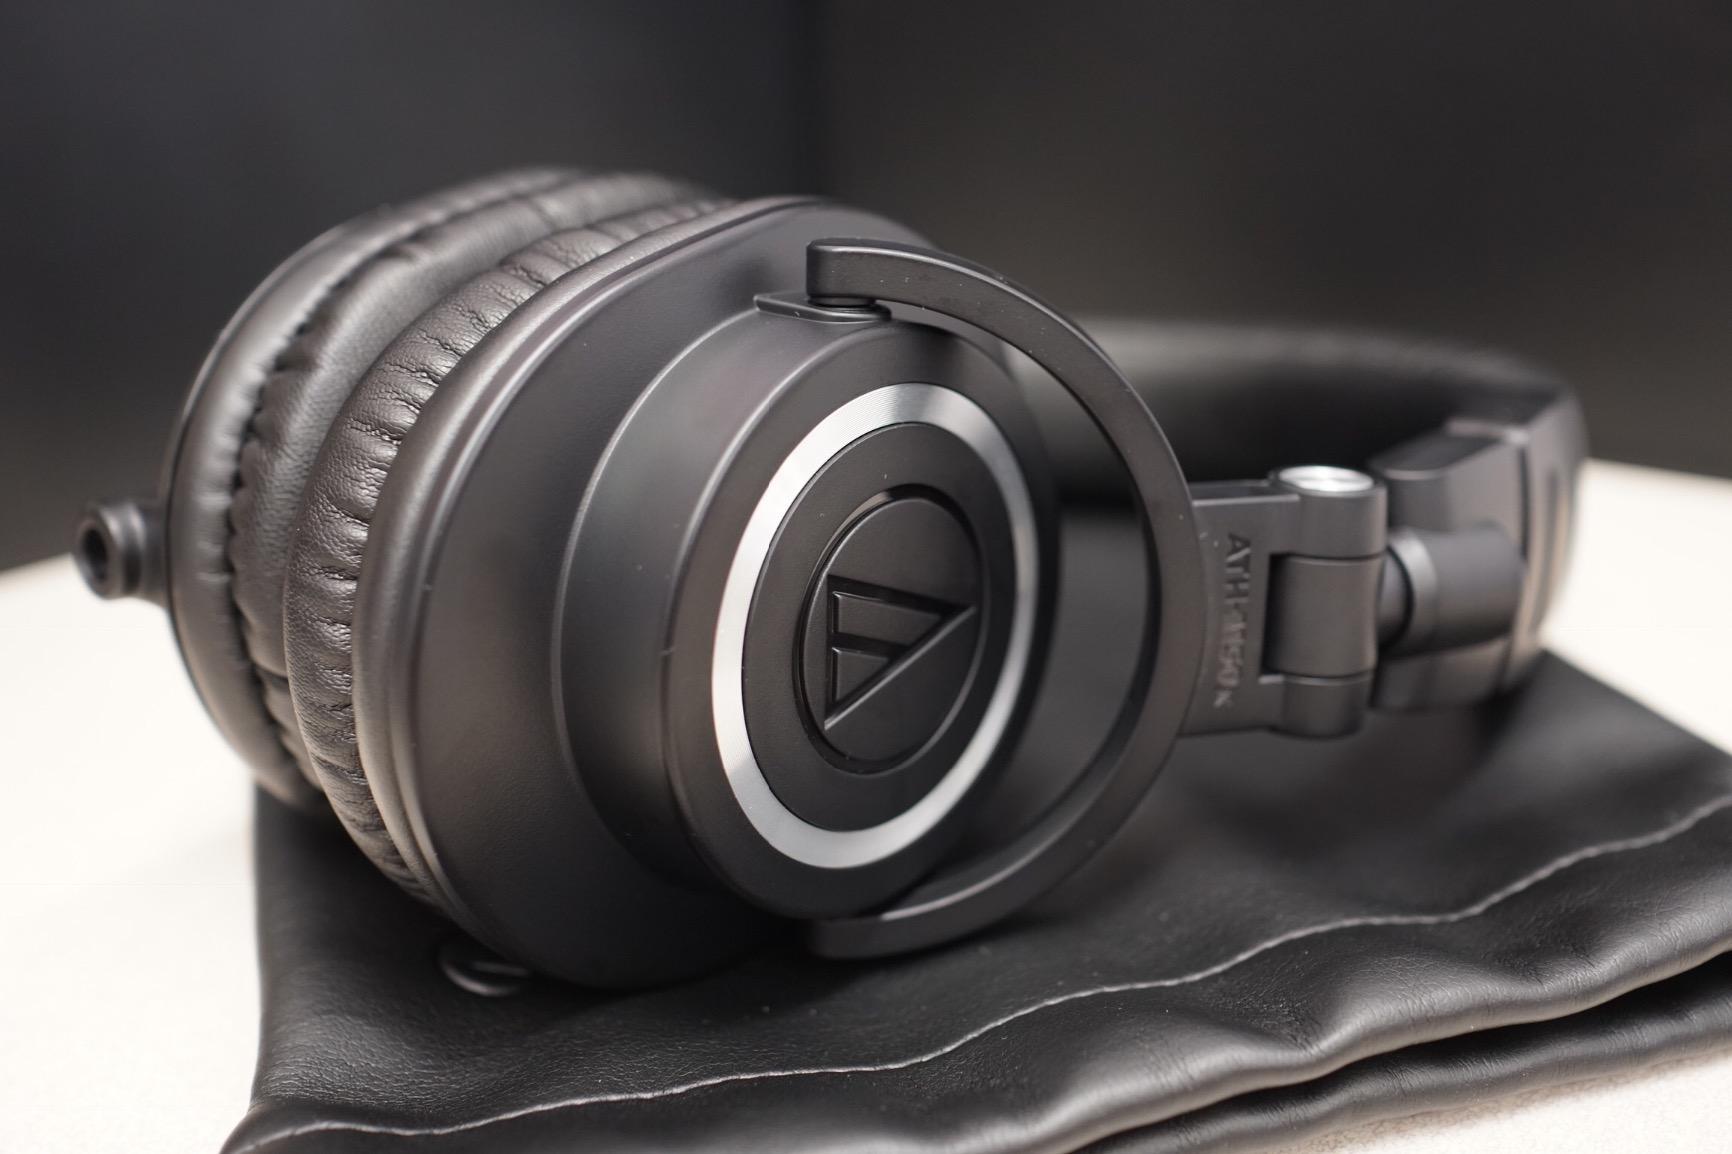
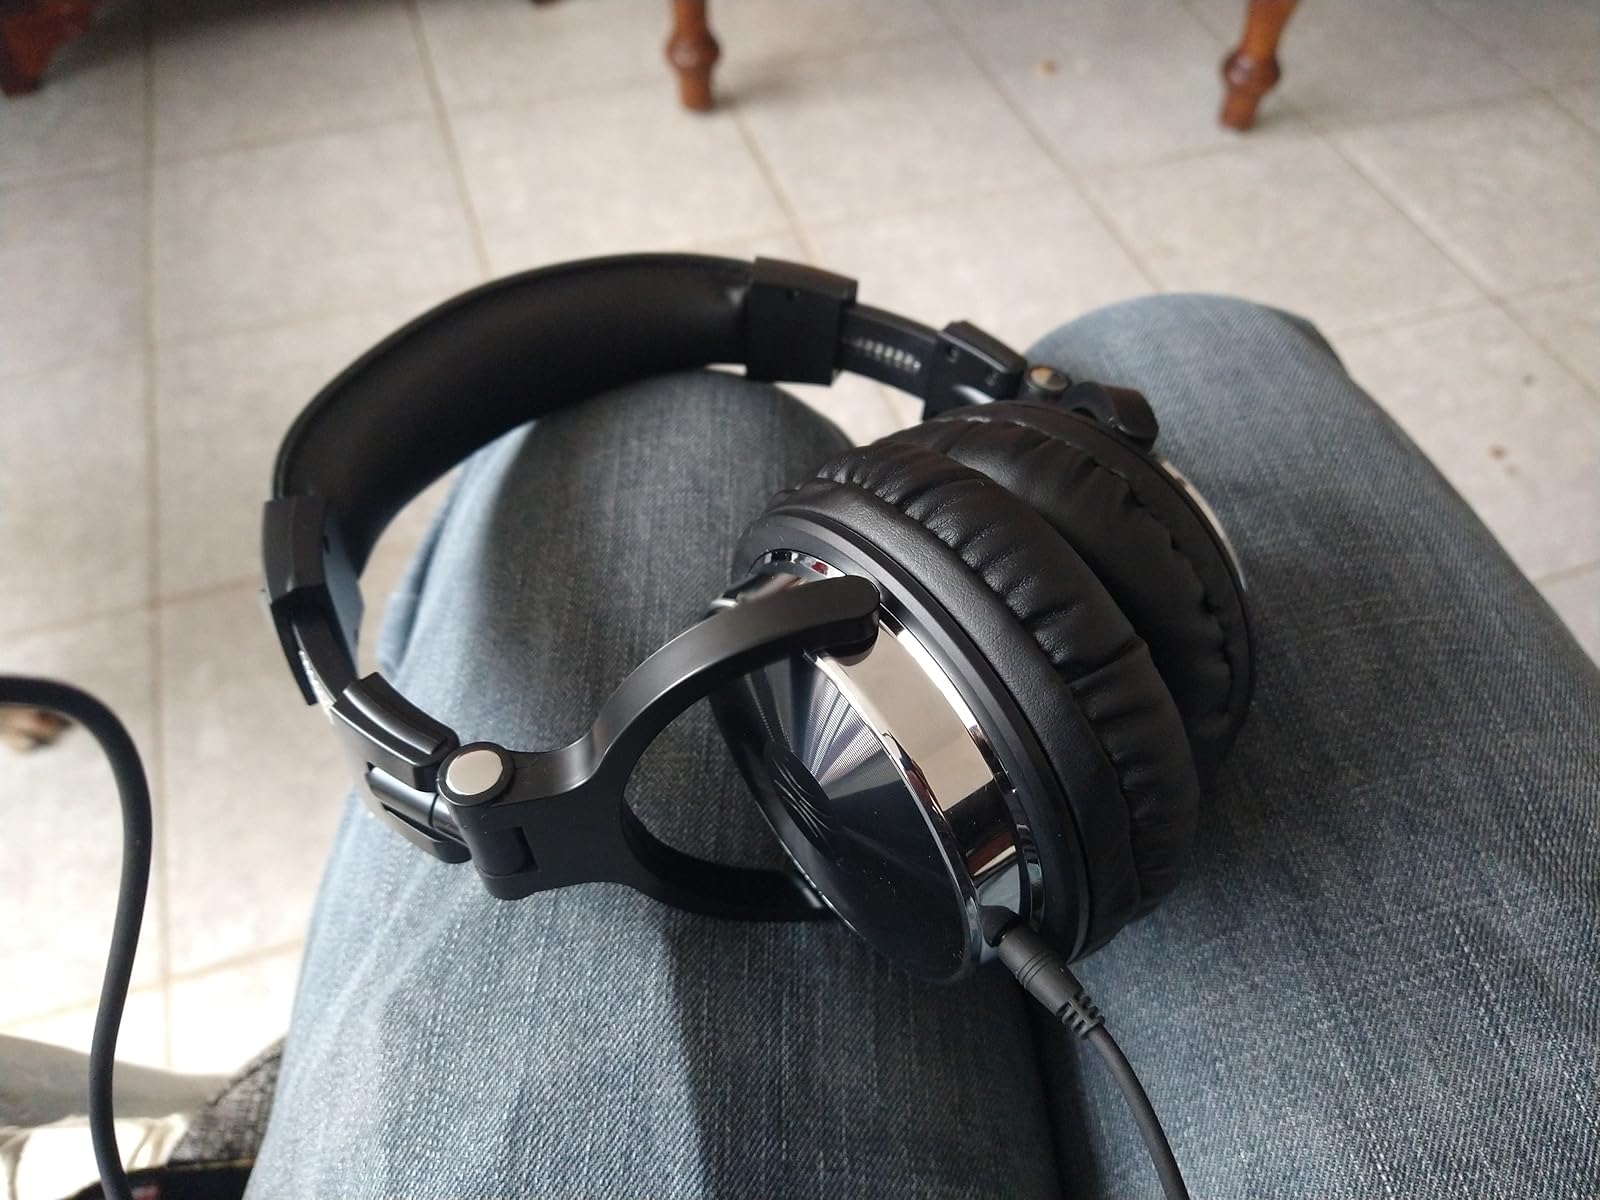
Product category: headphones
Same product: no